Paropsides

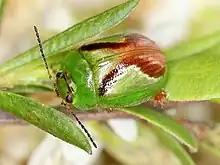
Paropsides opposita

Paropsides is a genus of beetles commonly called leaf beetles and in the subfamily Chrysomelinae. They are distributed from eastern Asia to eastern Australia.